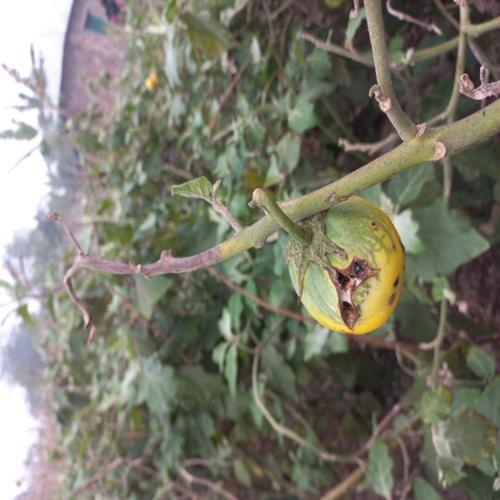
Label: Brinjal Fruit Creaking